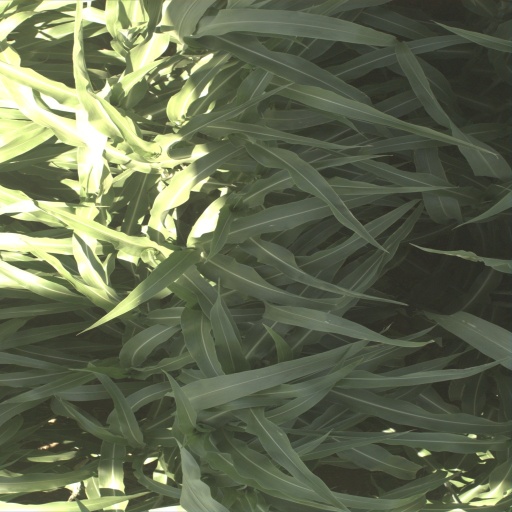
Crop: sorghum